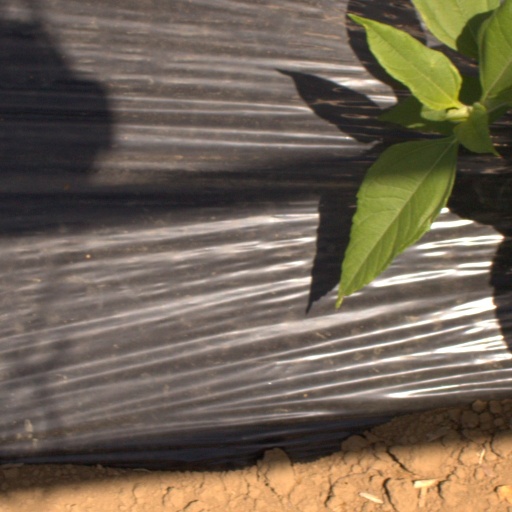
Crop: Jerusalem artichoke